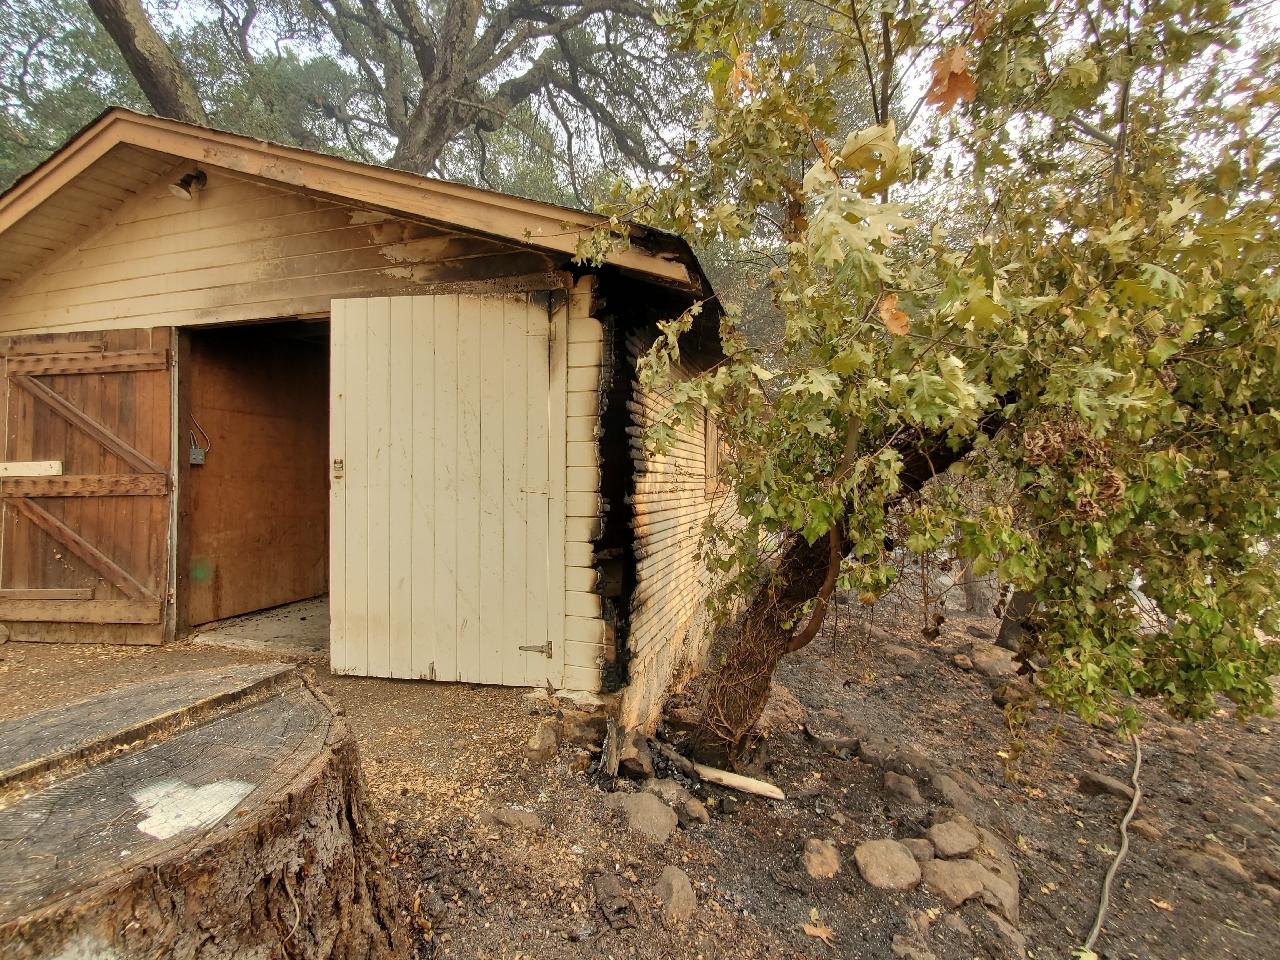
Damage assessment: minor